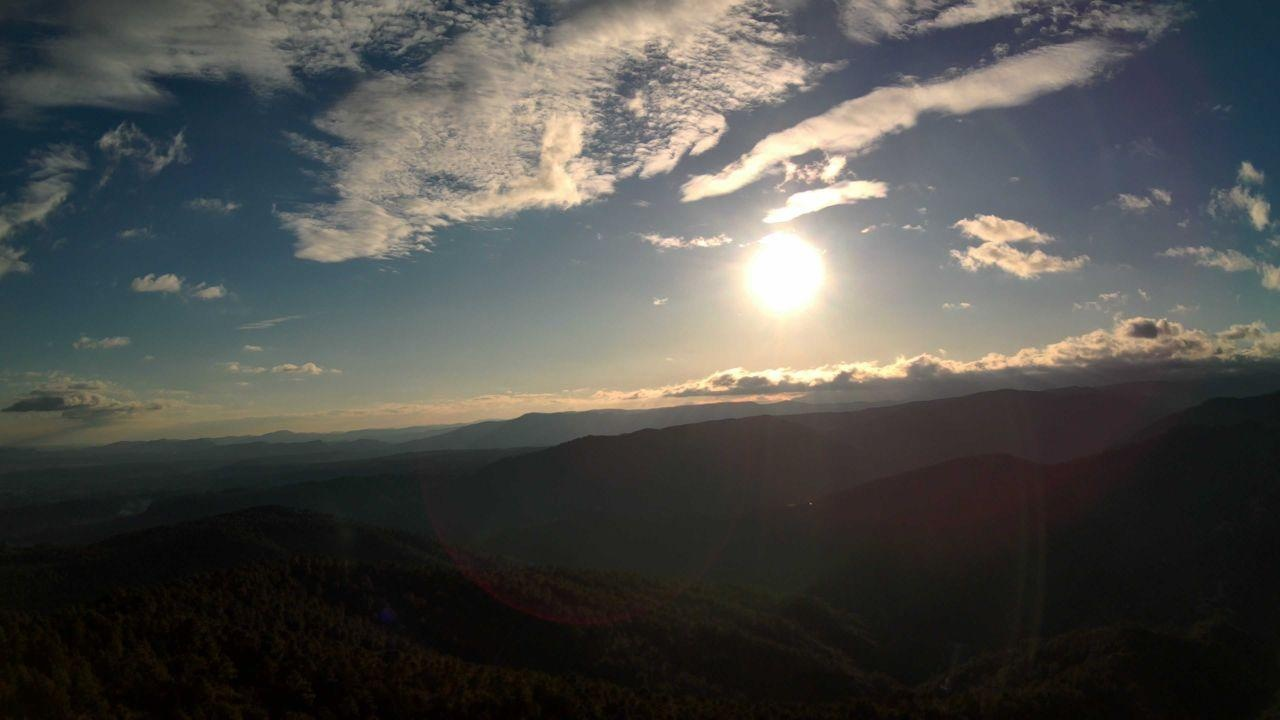
Fire: no
Smoke: yes